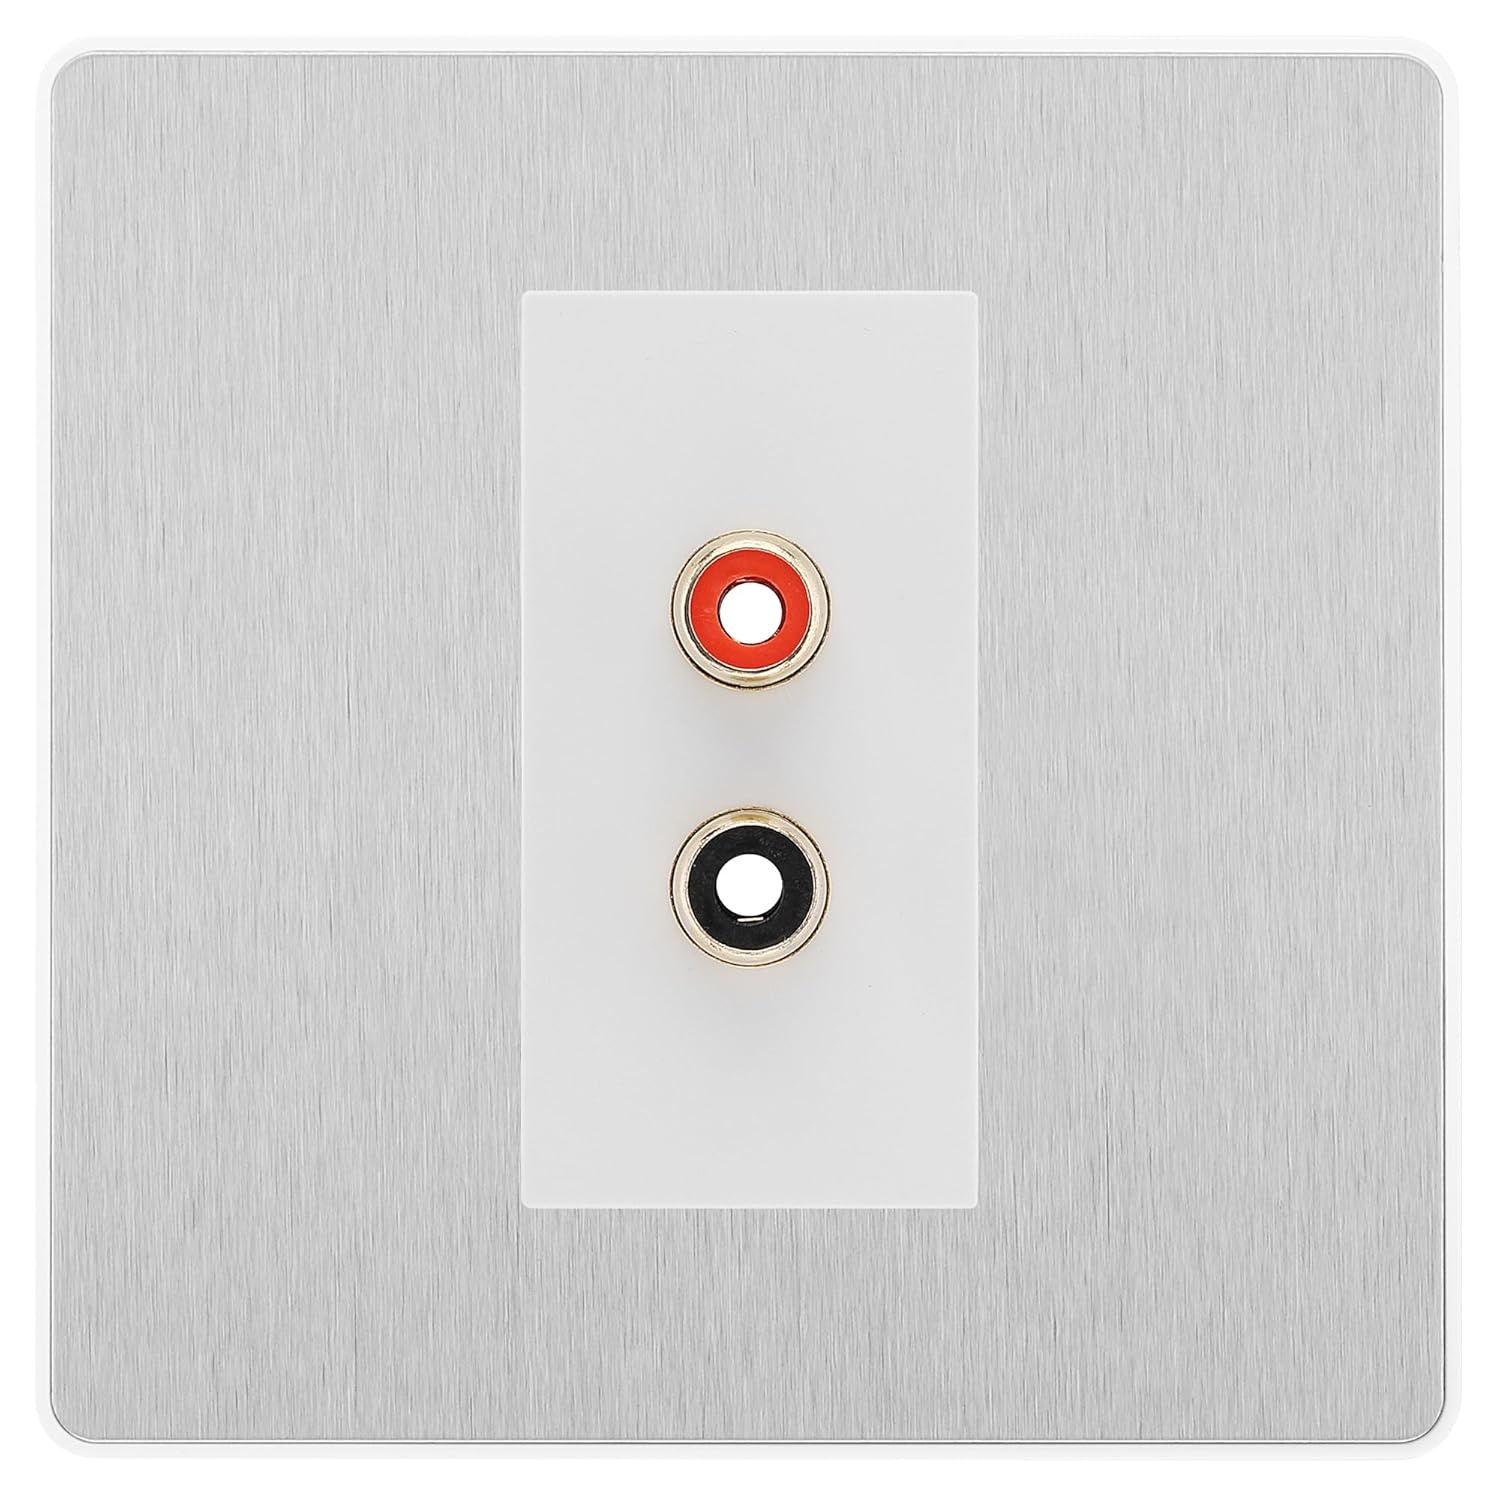
BG Evolve Brushed Steel Euro Module RCA X 2 Outlet PCDBSRCA2W
BG Evolve Brushed Steel Euro Module RCA X 2 Outlet PCDBSRCA2W RCA/phono cable outlets used to carry audio and video signals Module clips in to Euro Module front plate Module fits front plate aperture of 25x50mm Suitable for 2x RCA Connections Screw terminals Minimum mounting box depth 25mm This premium wall plate by BG combines a clean Euro faceplate with a dual RCA (phono) socket insert — ideal for home audio, TV systems, and professional AV installations. Perfect for sending left/right stereo signals from wall to amplifier, TV, or speaker setup.
Brand: British General
Category: Hardware > Power & Electrical Supplies > Phone & Data Jacks